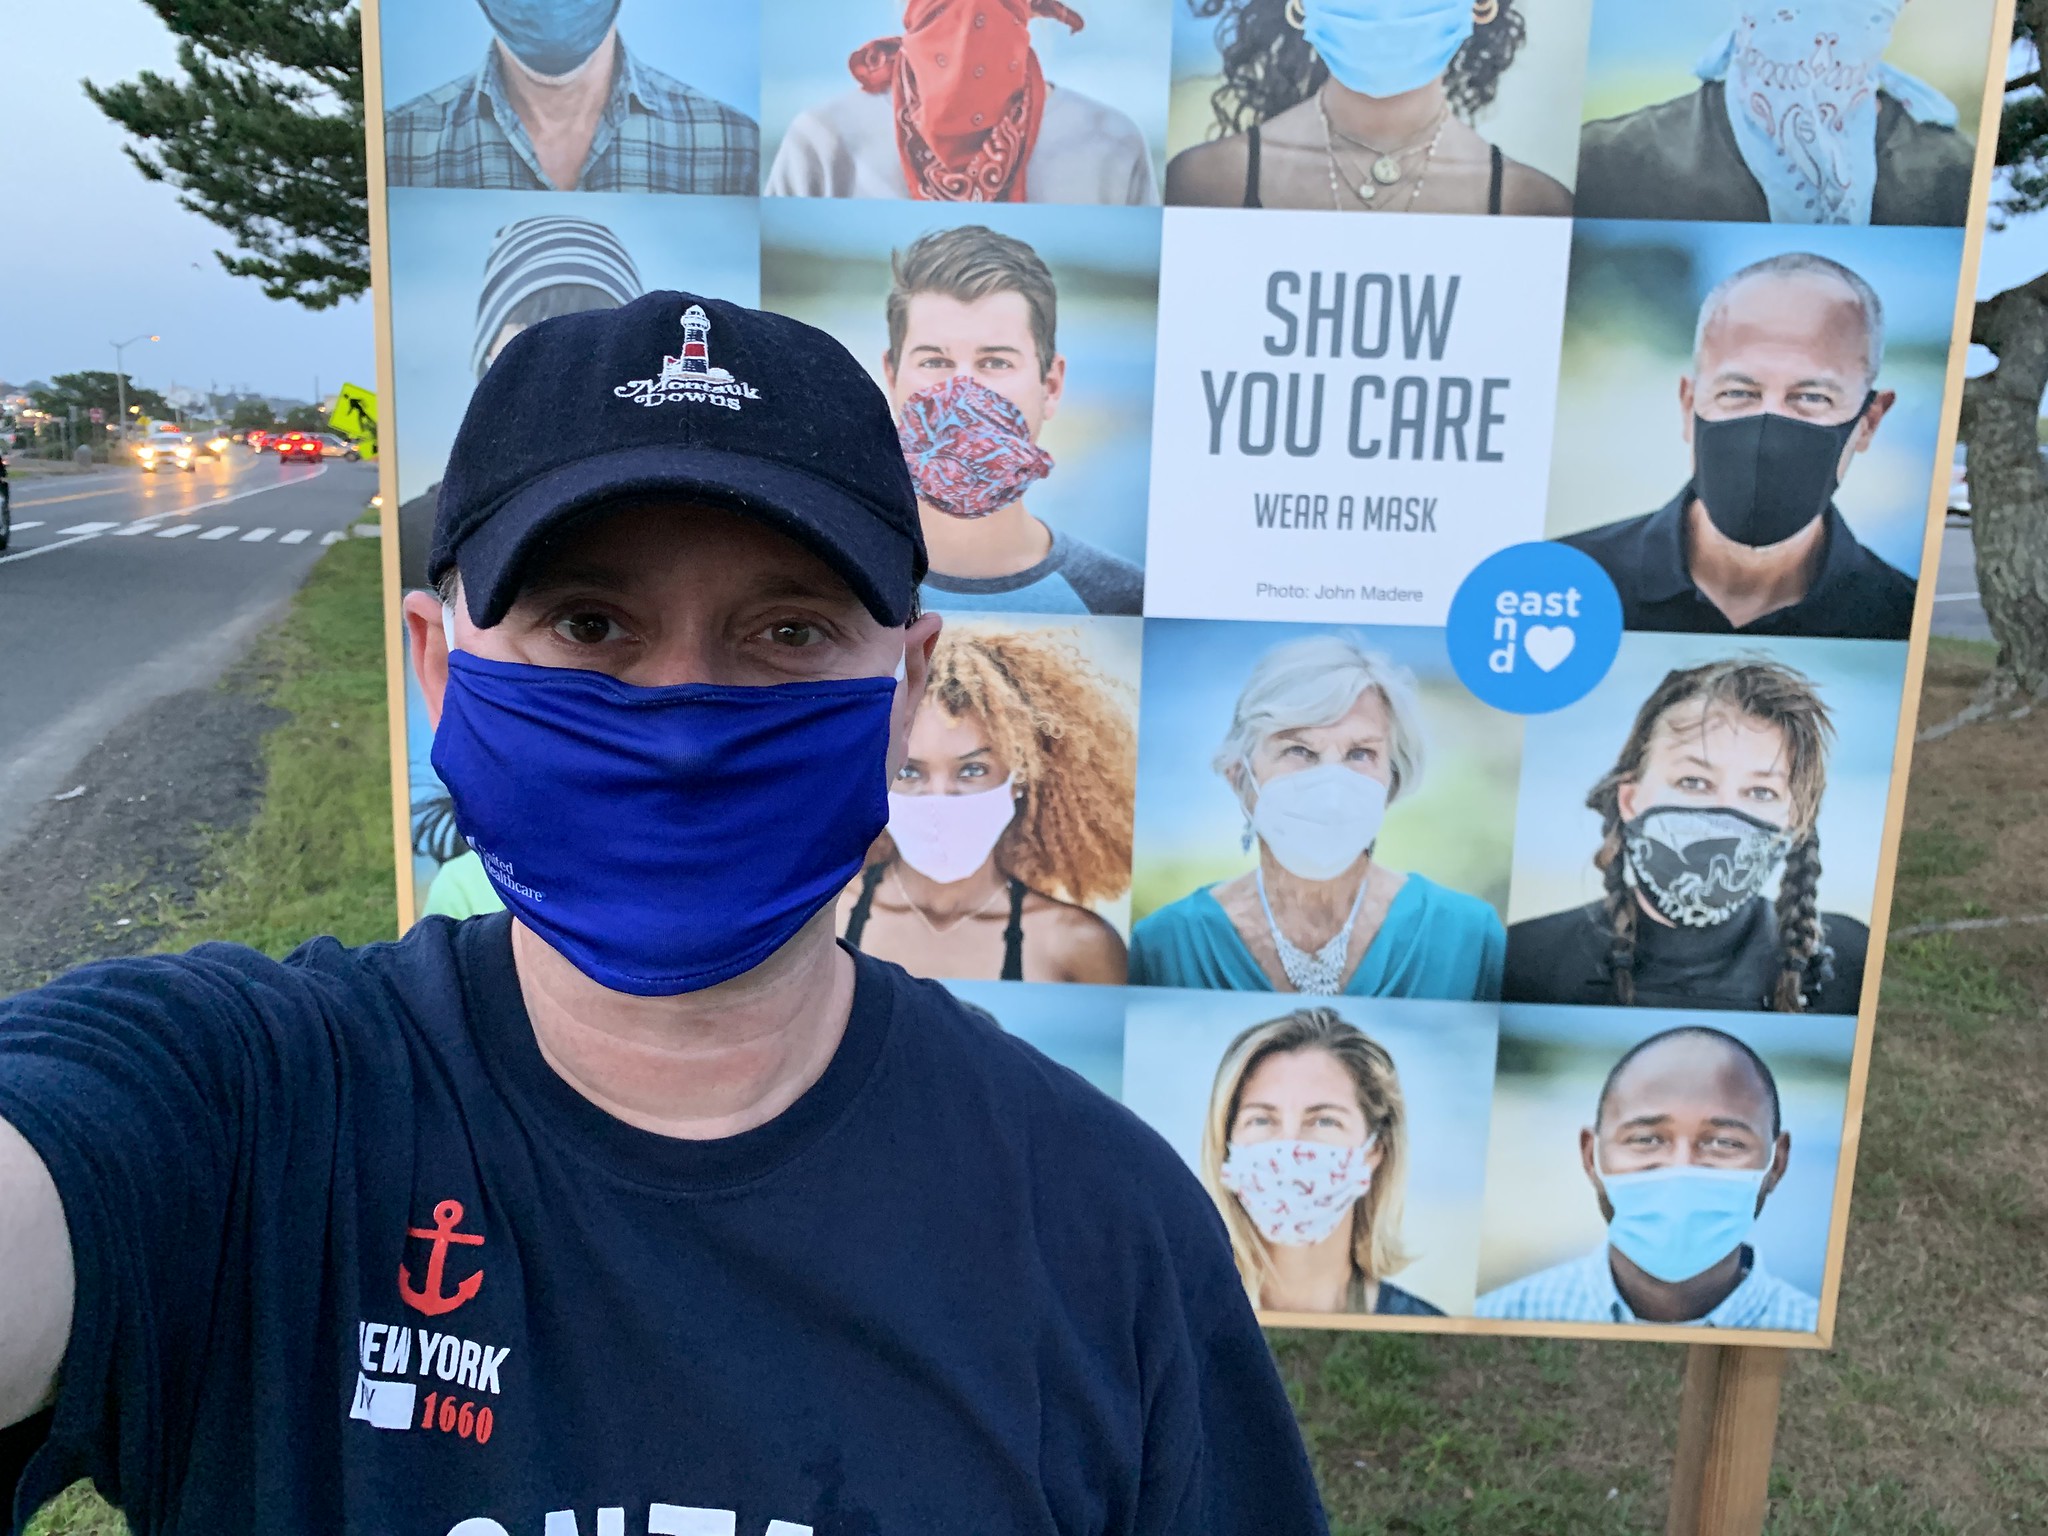
Objects detected:
Mask